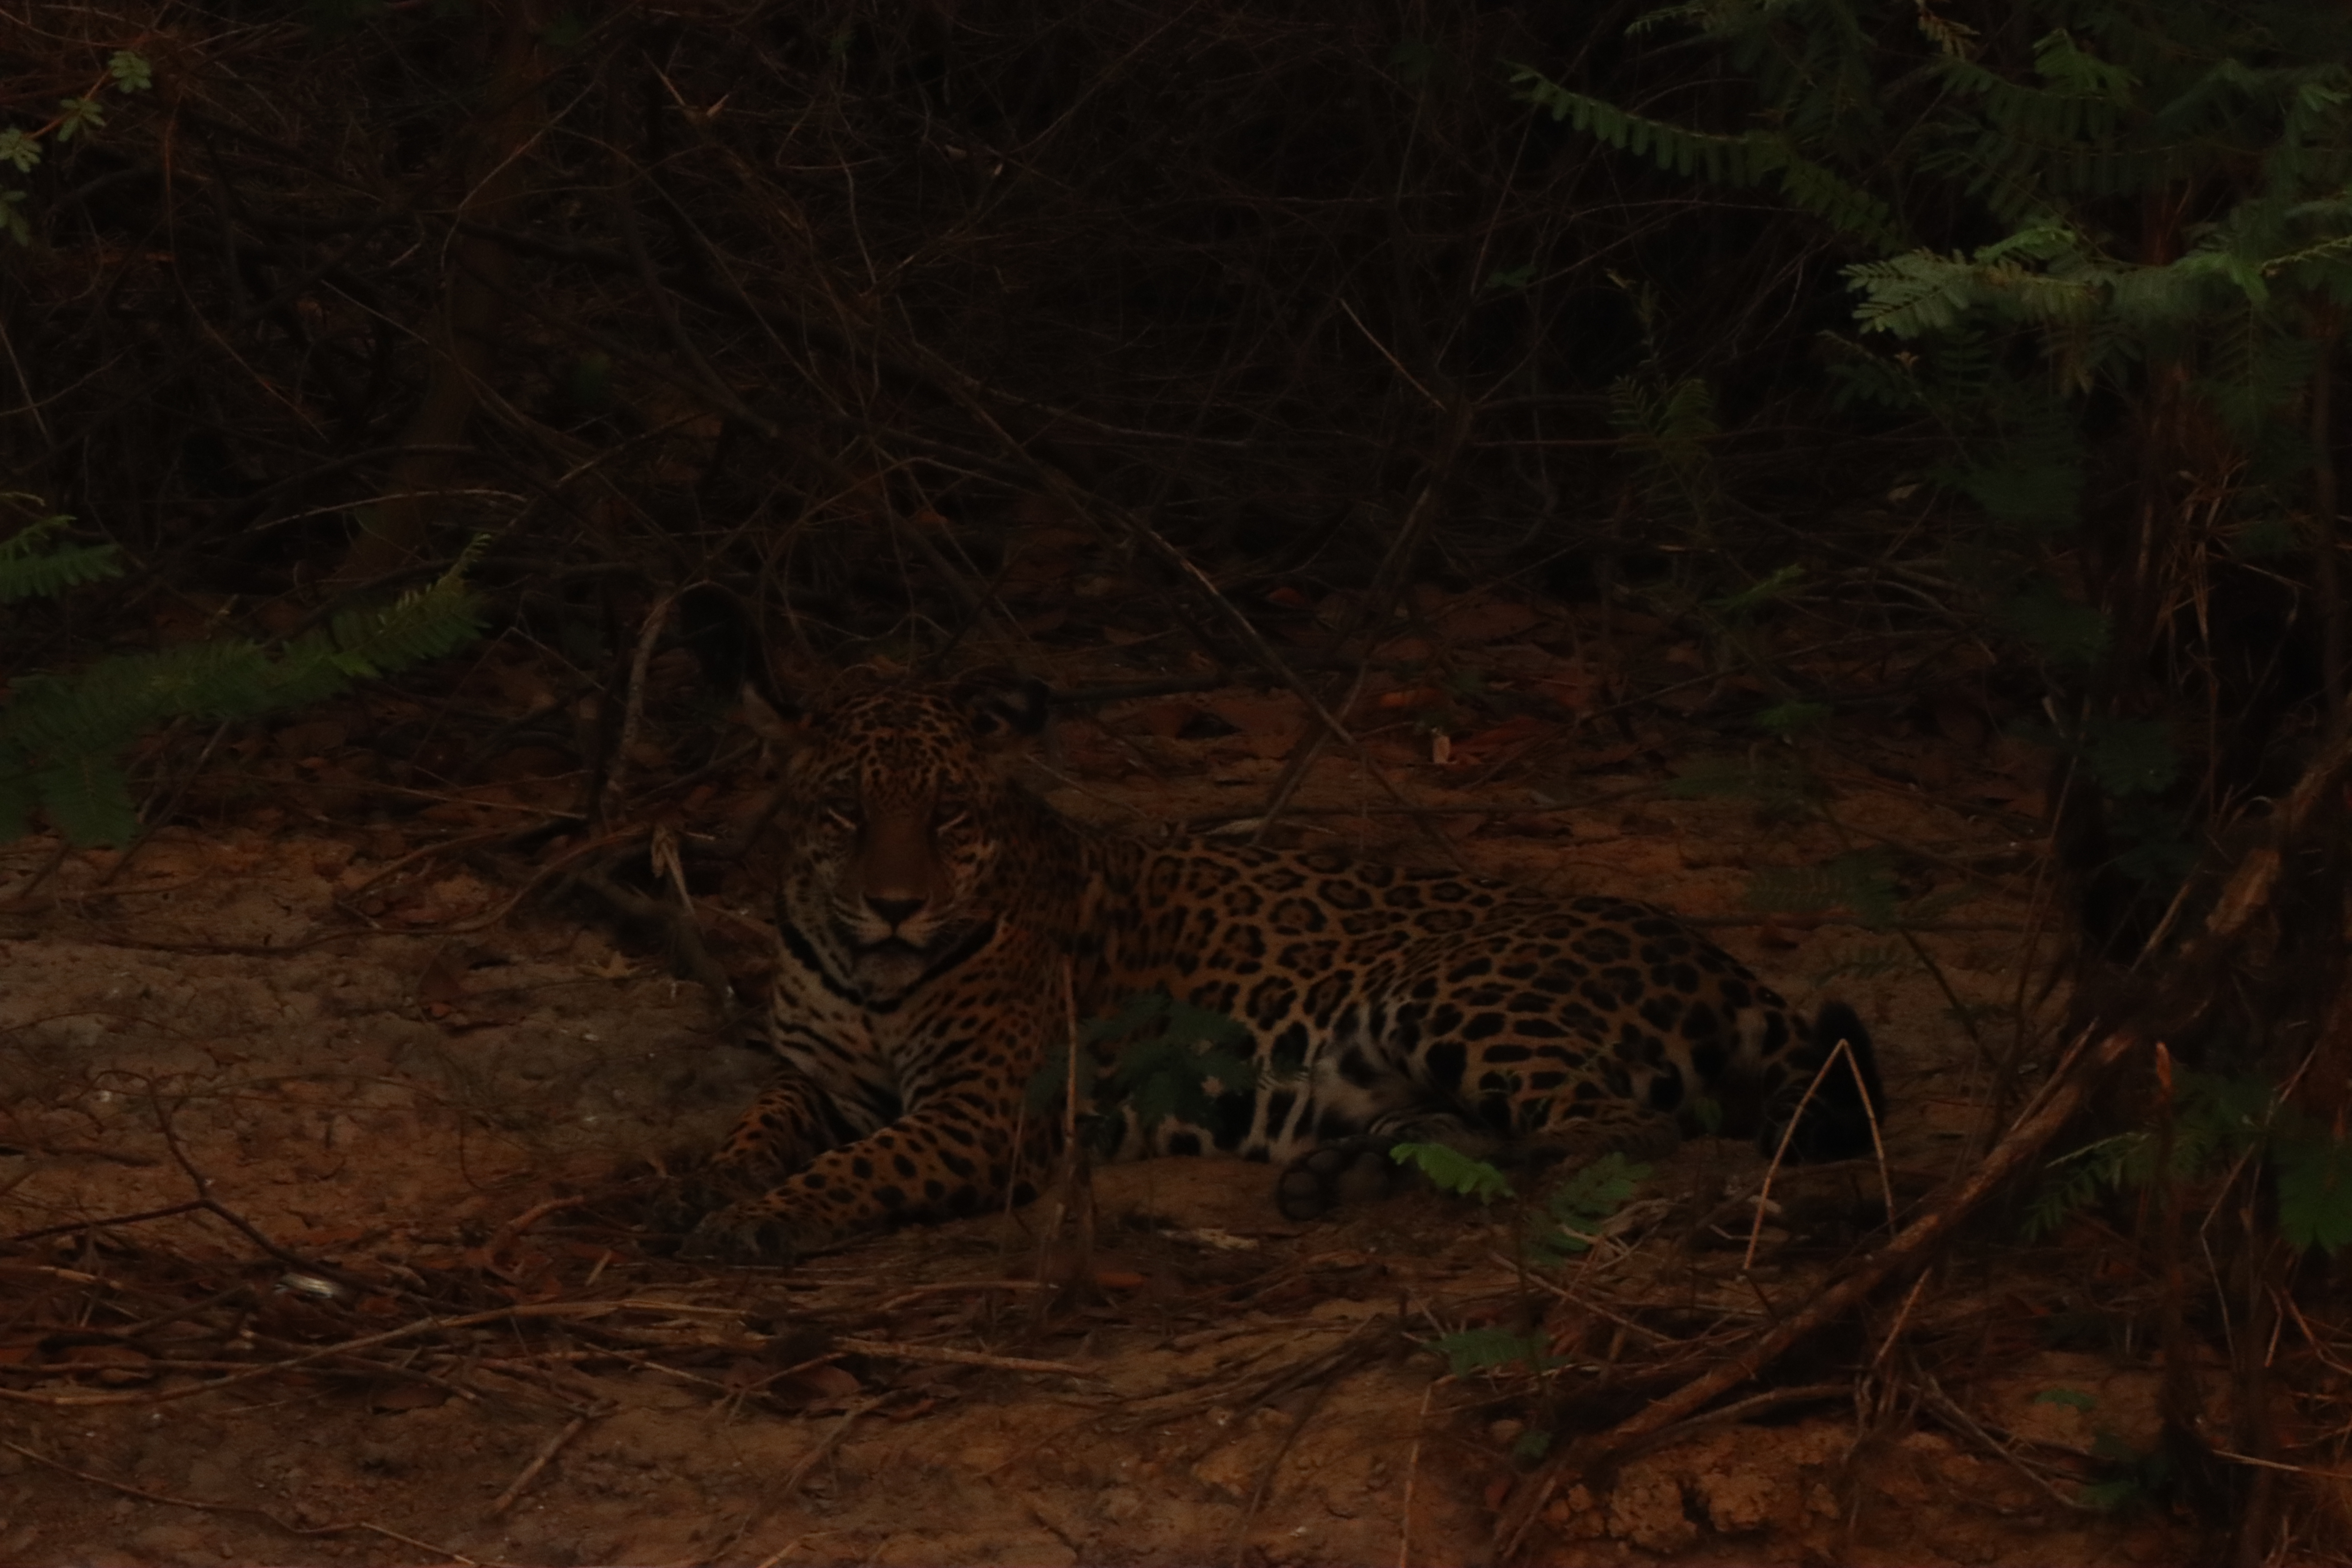
Jaguar: Pyte